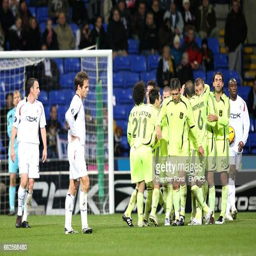
players celebrate goal as the players look on dejected